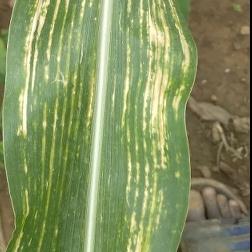
Crop: Maize
Condition: stripe-d